Lockheed SR-71 Blackbird

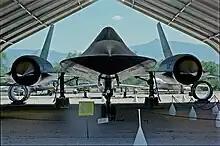
SR-71 at Pima Air & Space Museum, Tucson, Arizona

When the SR-71 was retired in 1990, one Blackbird was flown from its birthplace at USAF Plant 42 in Palmdale, California, to go on exhibit at what is now the Smithsonian Institution's Steven F. Udvar-Hazy Center in Chantilly, Virginia. On 6 March 1990, Lt. Col. Raymond E. and Lt. Col. Joseph T. Vida piloted SR-71 S/N on its final Senior Crown flight and set four new speed records in the process: